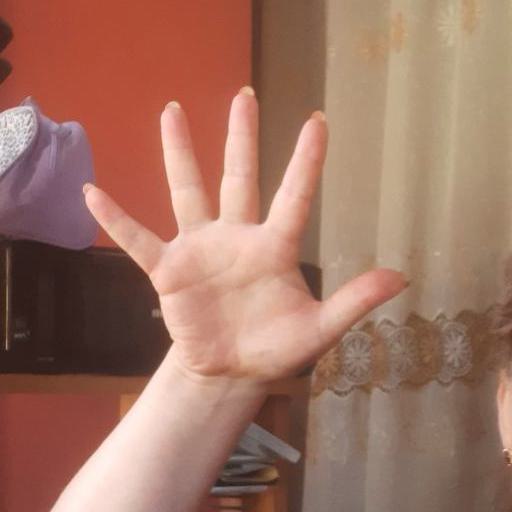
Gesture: palm